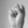
ASL letter: S